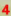
Number: 4